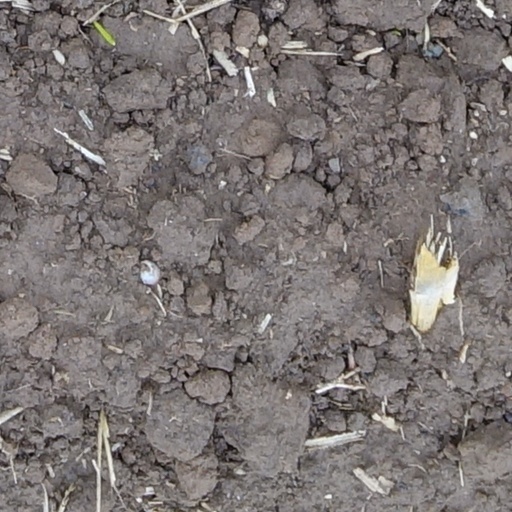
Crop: wheat